Turret ship

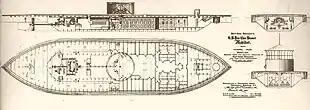
Inboard plans of .

The gun turret was independently invented by the Swedish inventor John Ericsson in the United States. Ericsson designed USS "Monitor" in 1861. Erickson's most prominent design feature was a large cylindrical gun turret mounted amidships above the low-freeboard upper hull, also called the "raft". The raft extended well past the sides of the lower, more traditionally shaped lower hull. A small armoured pilot house was fitted on the upper deck towards the bow, however, its position prevented "Monitor" from firing her guns straight forward. One of Ericsson's prime goals in designing the ship was to present the smallest possible target to enemy gunfire.